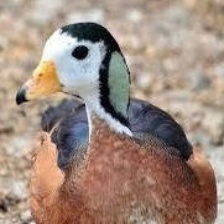
Species: AFRICAN PYGMY GOOSE
Scientific name: NETTAPUS AURITUS
ImageNet parent category: goose